Piaggio Fly

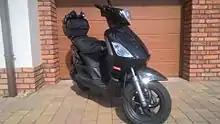
The twin Derbi Boulevard

In April 2006 the whole range was re-homologated Euro 3 and the 100 cm four-stroke engine with forced air cooling also entered in production.